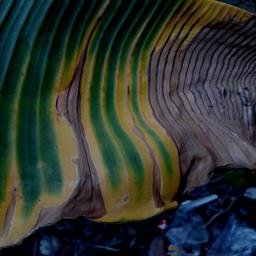
Label: POTASSIUM DEFICIENCY